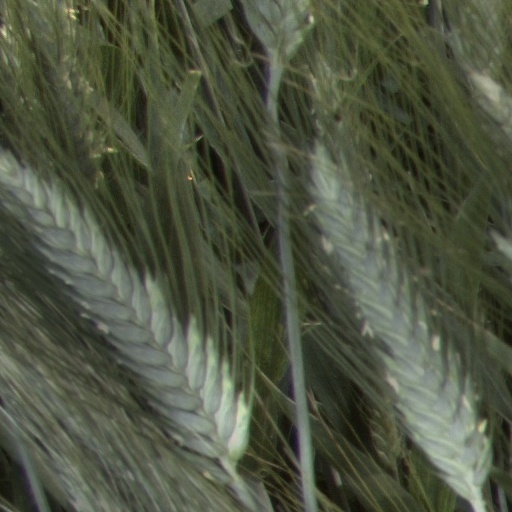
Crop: wheat